Wenderholm Regional Park

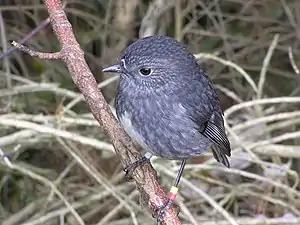
North Island robin, recently reintroduced at the park

A section of the park has been set aside since 1965 for an ecological experiment, stopping livestock from grazing and repopulating the forests. This allowed native species of birds which were no longer in the area to be re-introduced in 1999. One of the first species released into the area, "Petroica australis "ssp." longipes" (North Island robins), has a generally high rate of survival and procreated a good number of young, unfortunately not high enough to compensate for the loss of the adult population. Tūī, kererū and New Zealand fantails are all commonly found in the park.